Blackout (podcast)

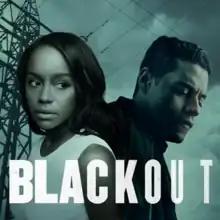
Season 2 cover art featuring Malek and King

Blackout is an American apocalyptic thriller podcast drama series created by Scott Conroy, produced by QCode and Endeavor Audio and starring Rami Malek and Aja Naomi King.